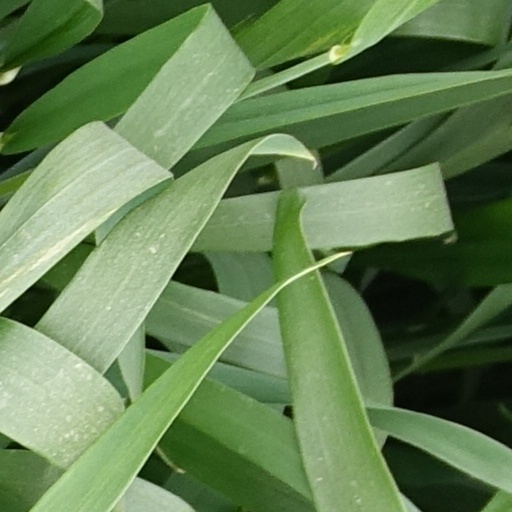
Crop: wheat